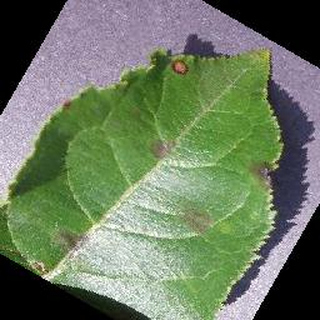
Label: apple_apple_scab